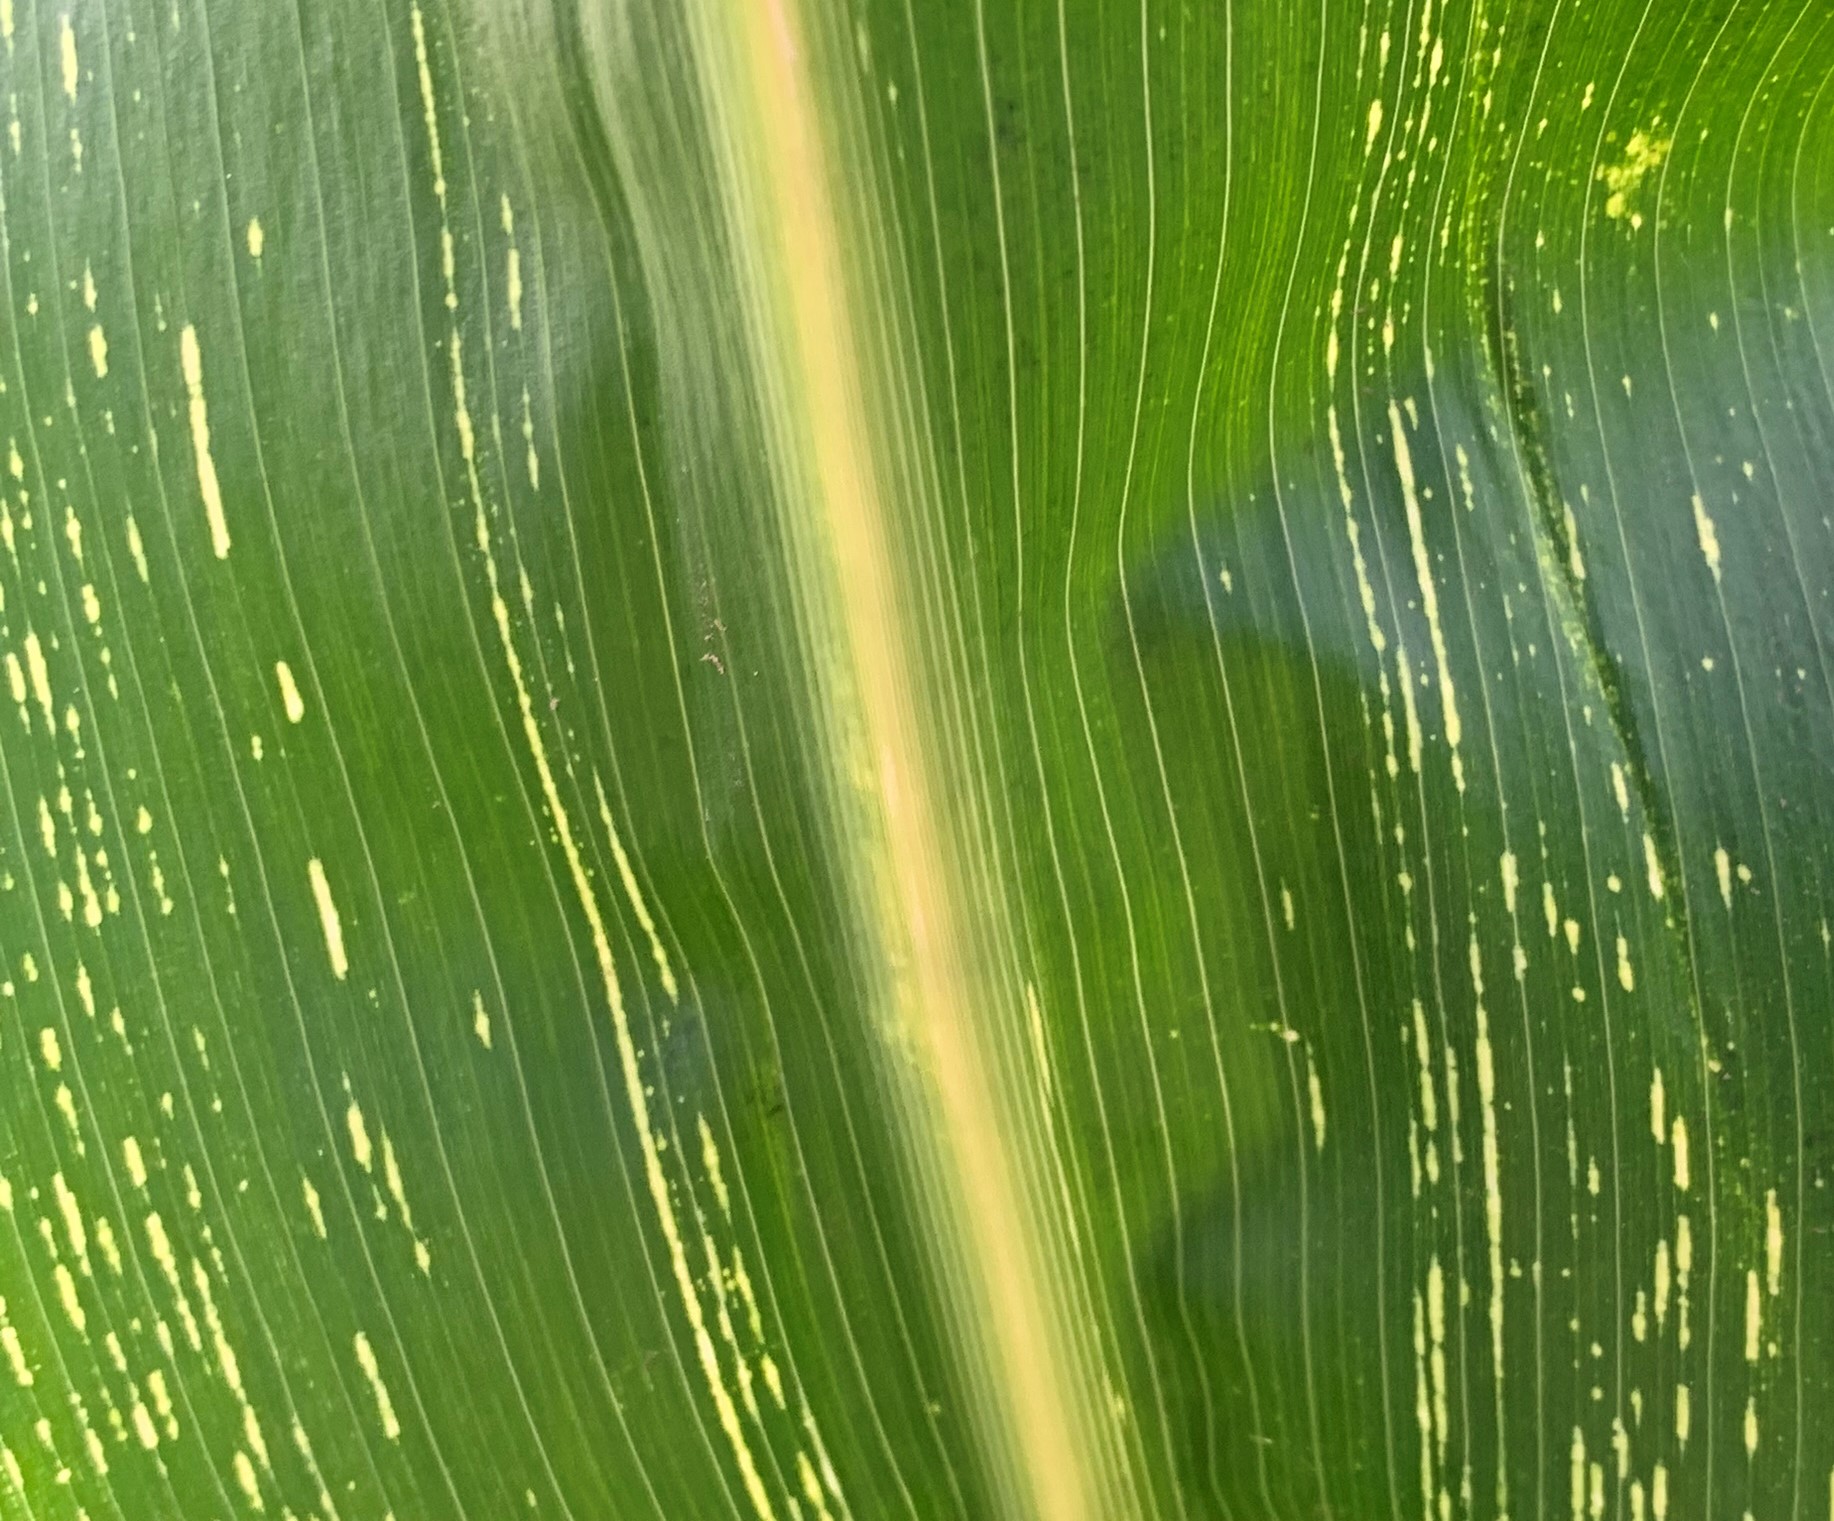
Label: MLN